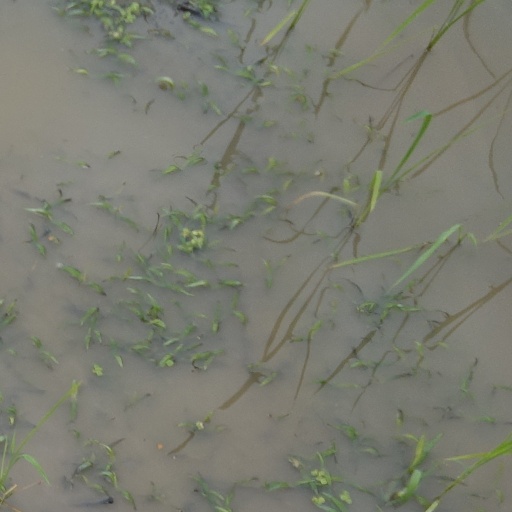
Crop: rice